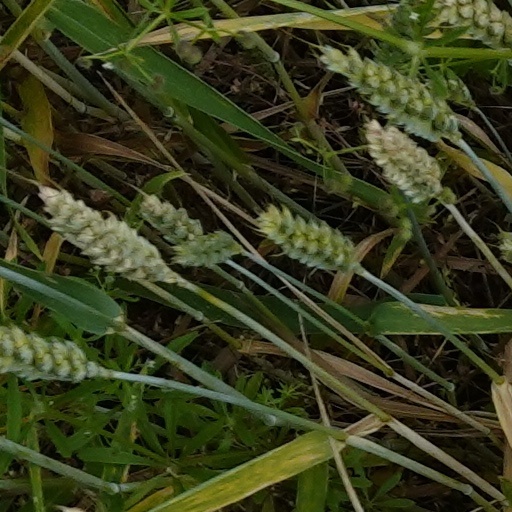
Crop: wheat